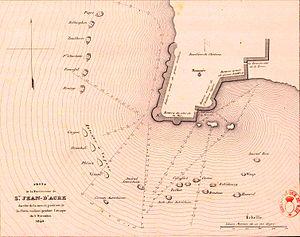
Front de la forteresse de St Jean d'Acre du côté de la mer, et position de la flotte coalisée pendant l'attaque du 3 novembre 1840 / lith. de P. Bineteau